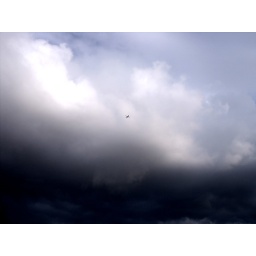
The title sounds like a heavy metal song hahaha...it was a plane flying over Leeds, btw.